Carlton Football Club

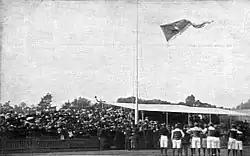
The 1906 VFL premiership flag being hoisted at Carlton Oval

Carlton built a strong reputation and financial position, and was able to convince many great players to shift to the club from other clubs, or even (in the case of Mick Grace) out of retirement. Worrall led the club to its first three VFL premierships, won consecutively, in 1906, 1907 and 1908. Carlton became the first club in the VFL to win three premierships in a row, and its win–loss record of 19–1 in the 1908 season (including finals) was a record which stood for more than ninety years.